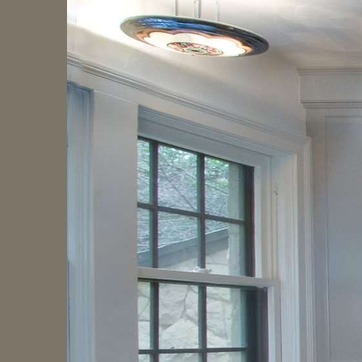
Material: glass